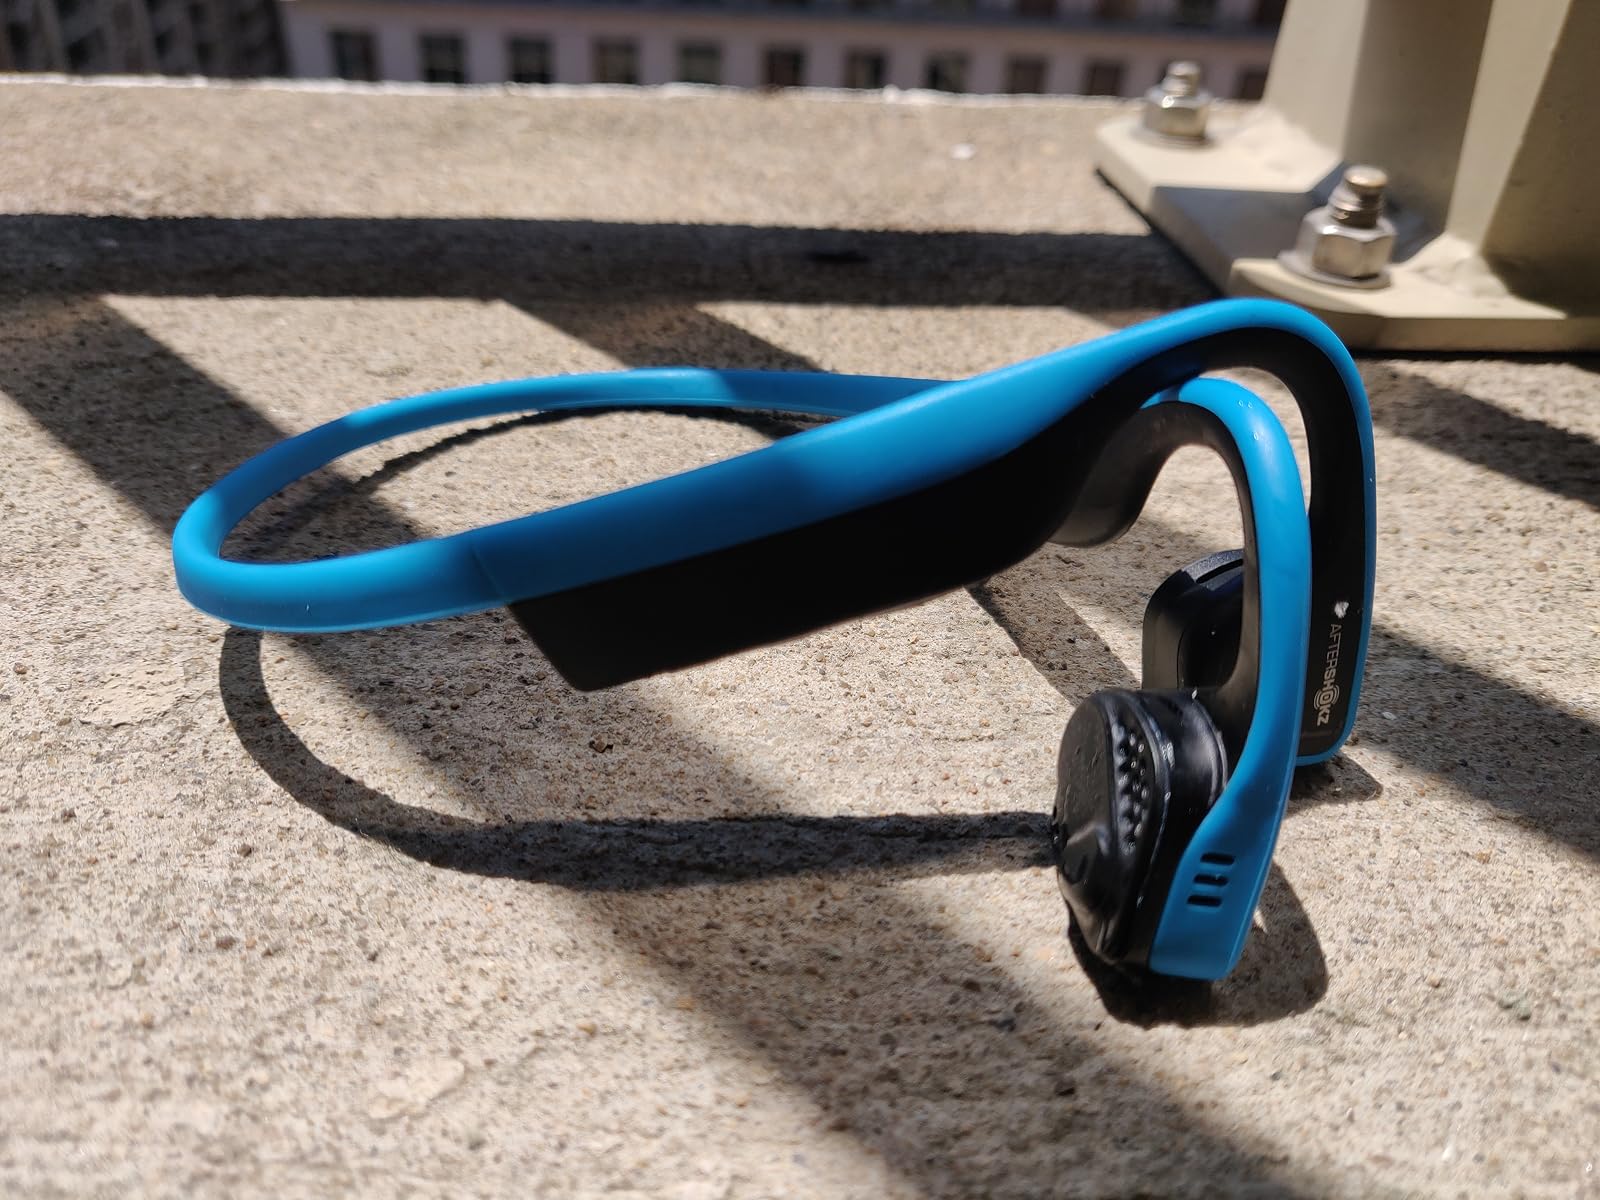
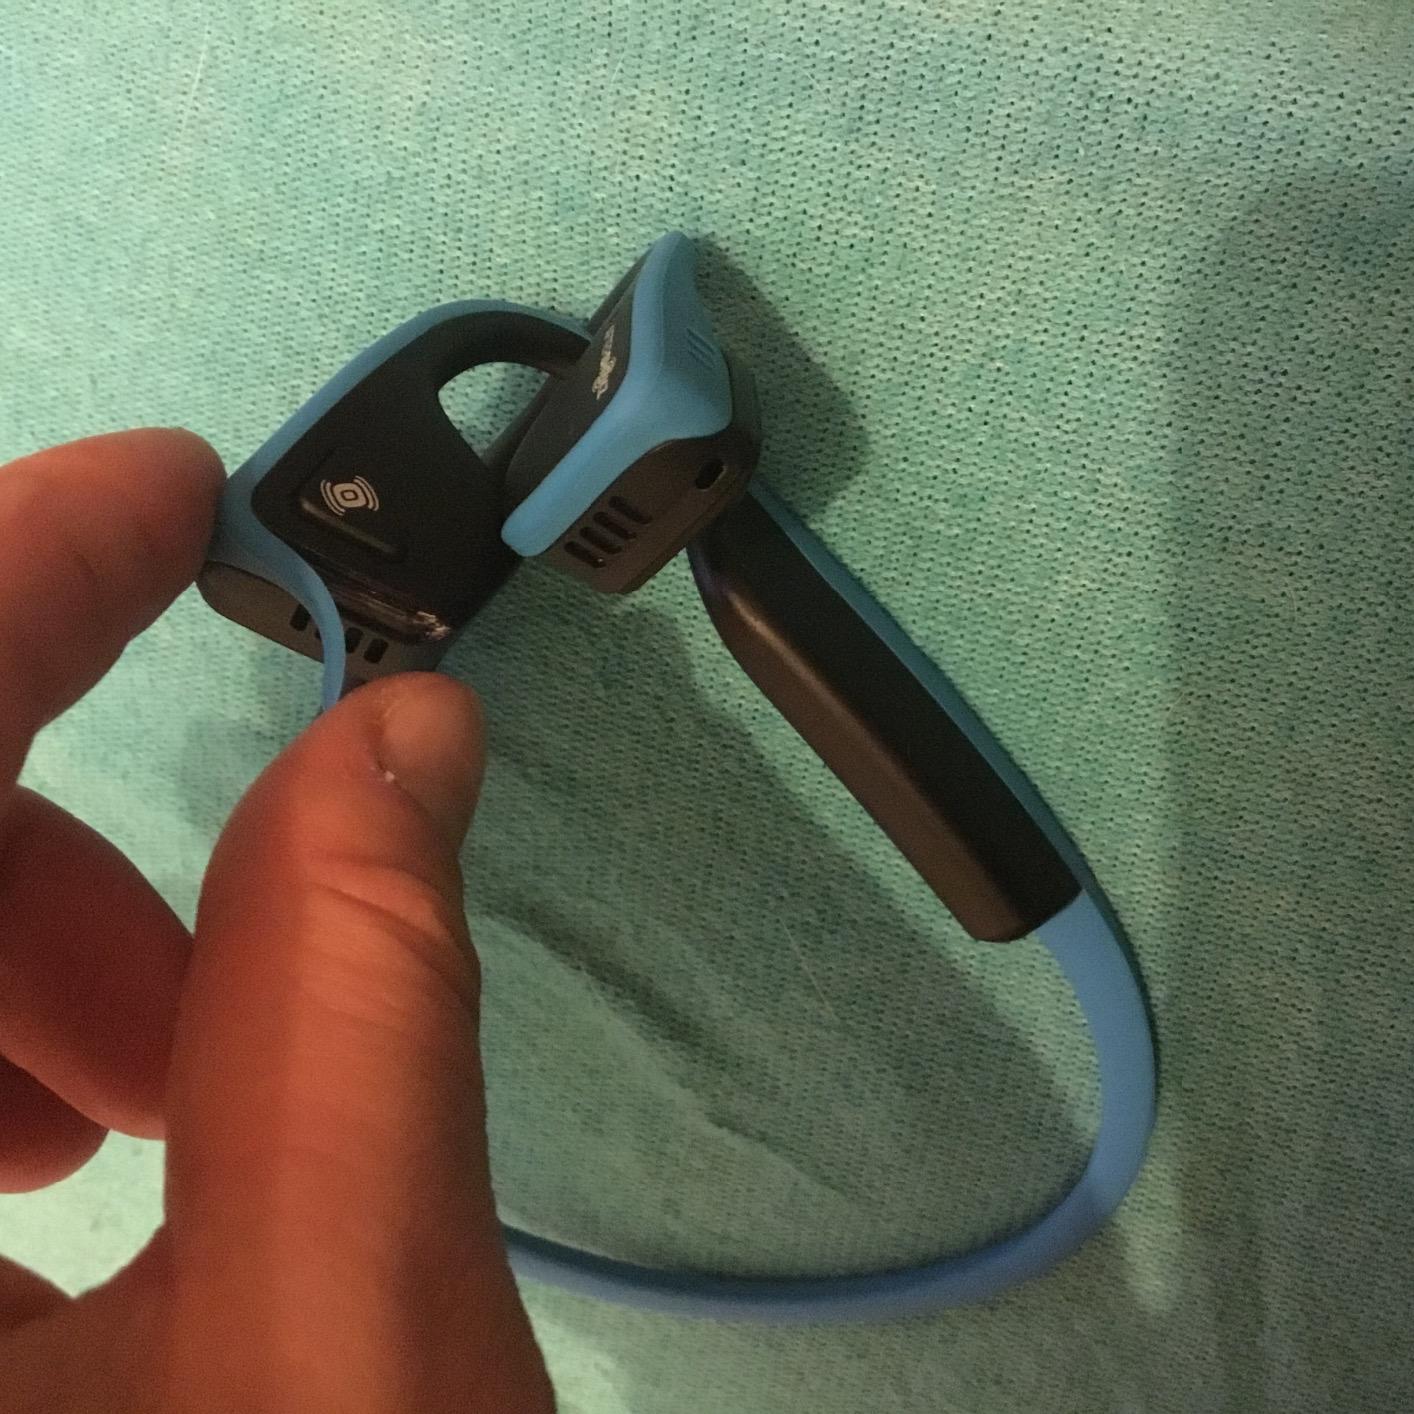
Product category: headphones
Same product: yes